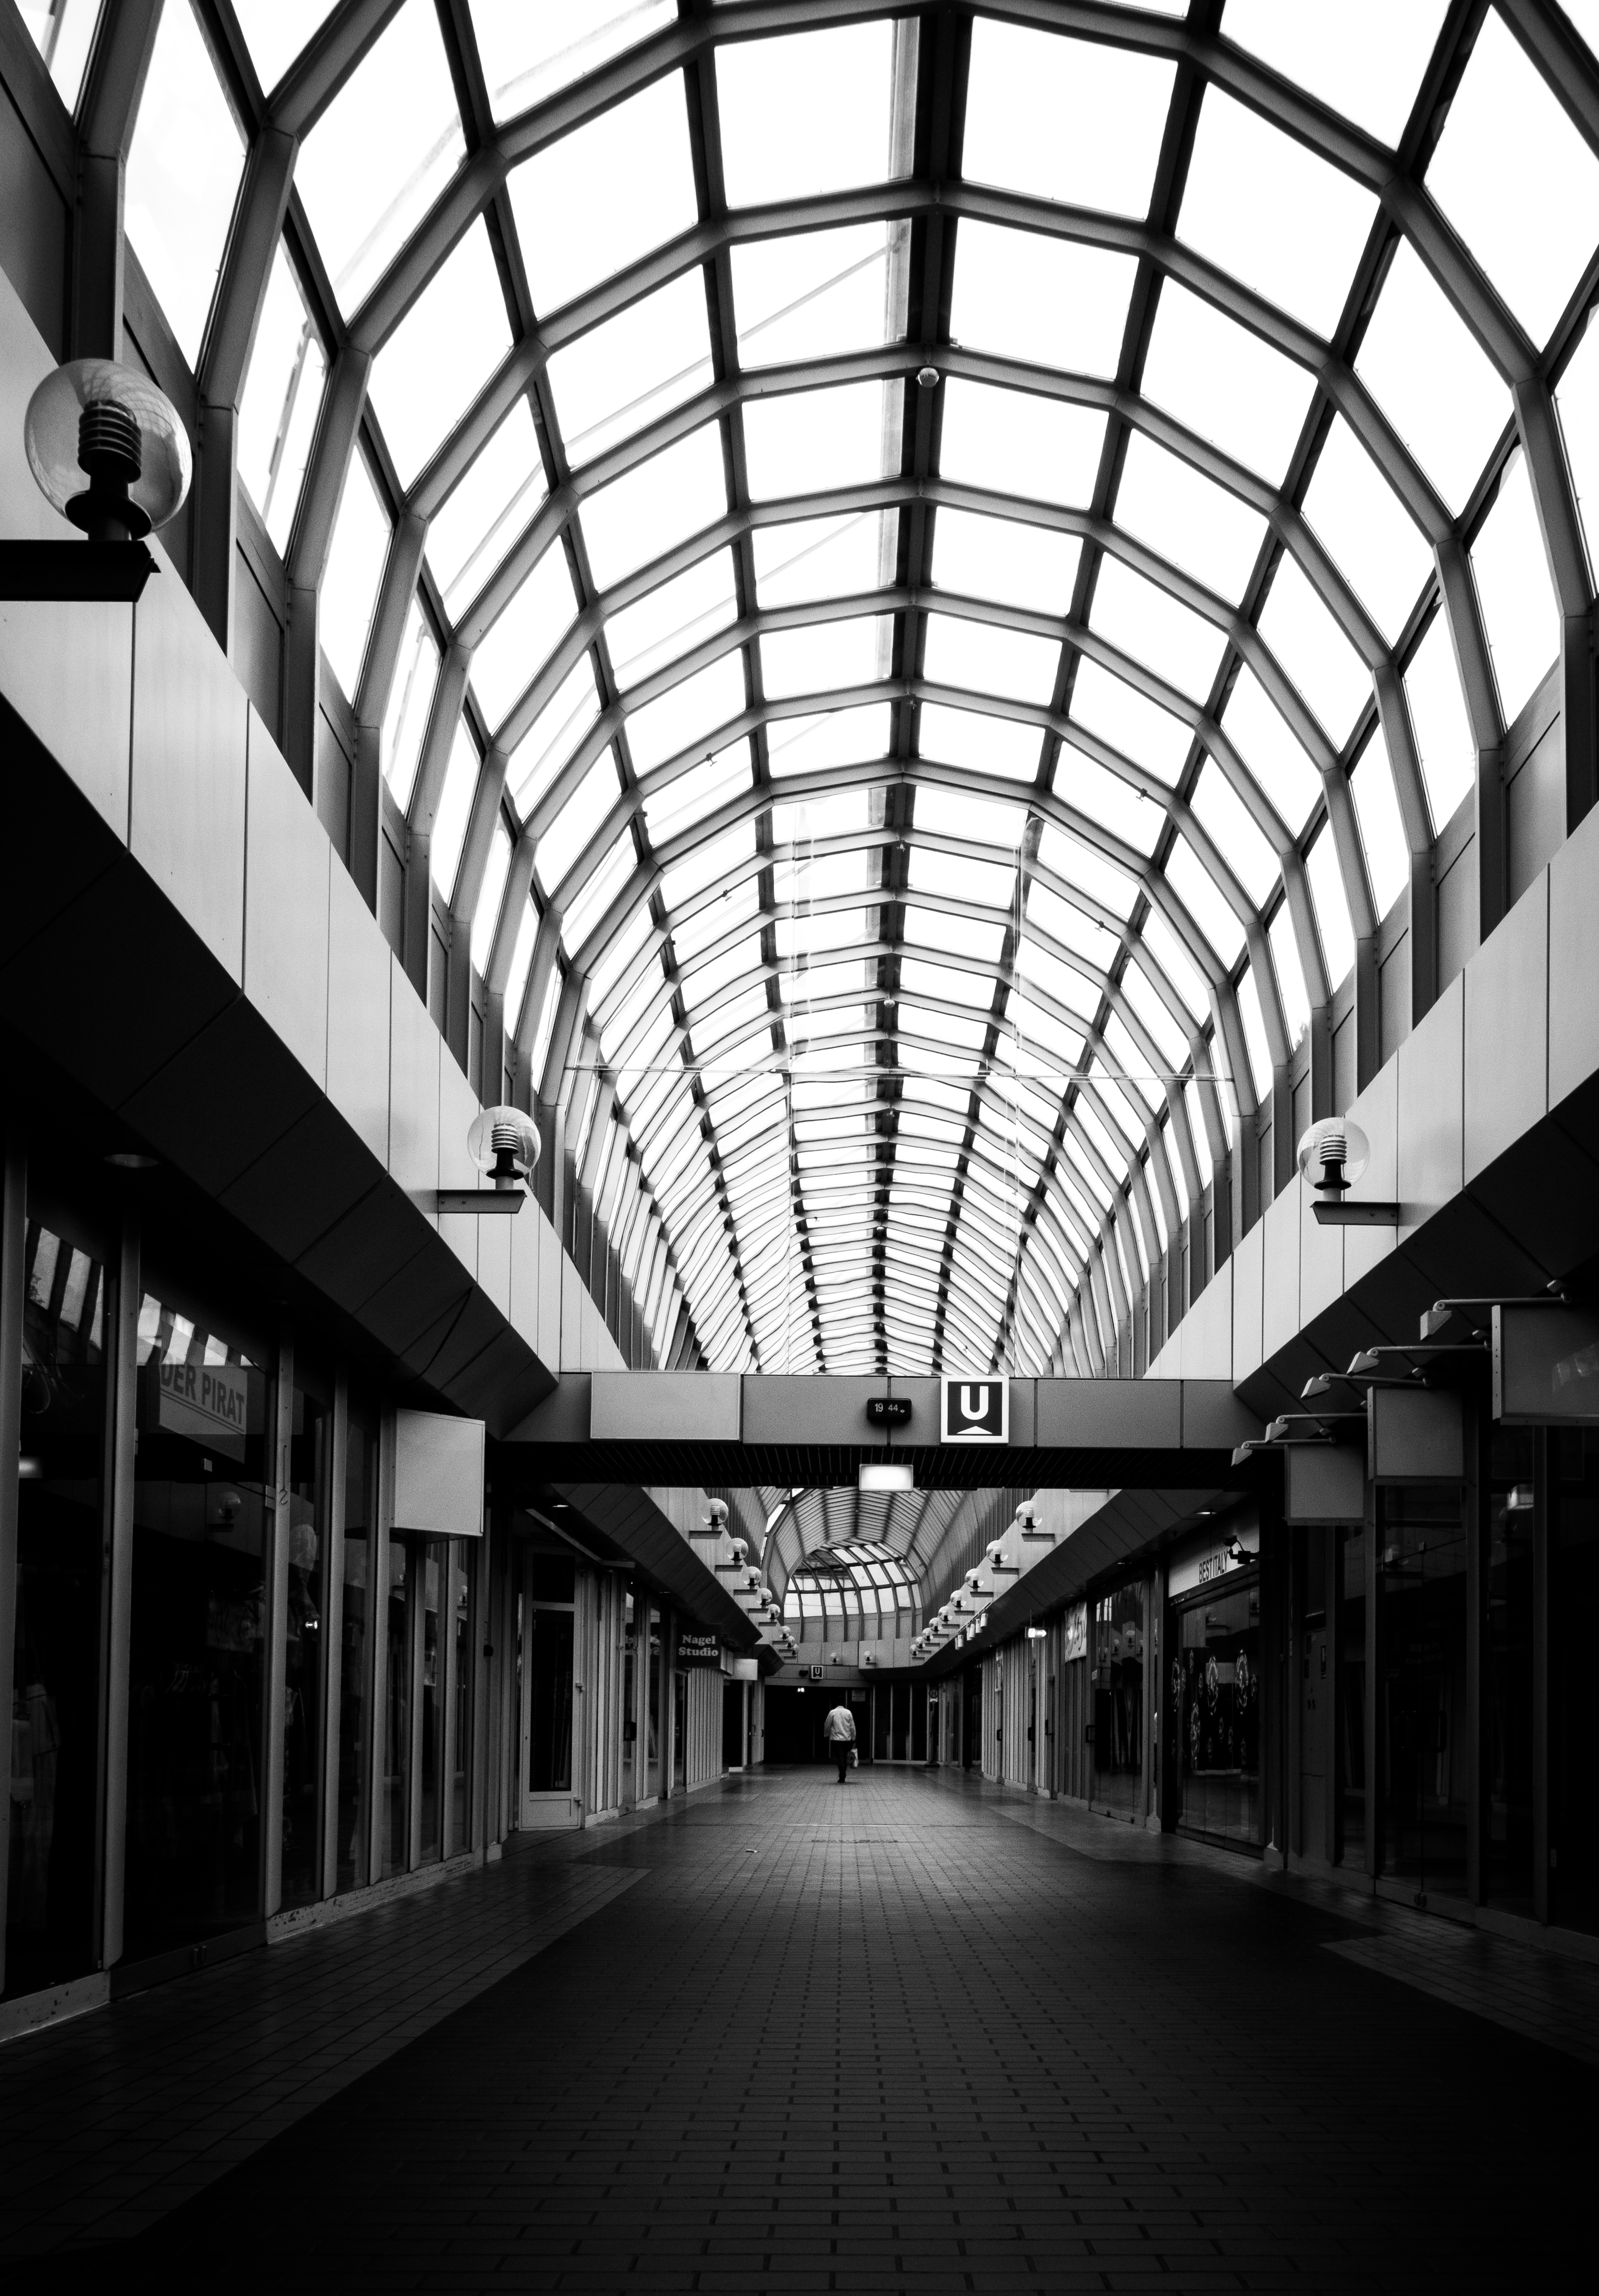
black and white, architecture, street, photography, building, solitude, line, hall, human, monochrome, public transport, symmetry, arcade, shape, headquarters, franconia, sonystreetphotographer, element, f rth, monochrome photography